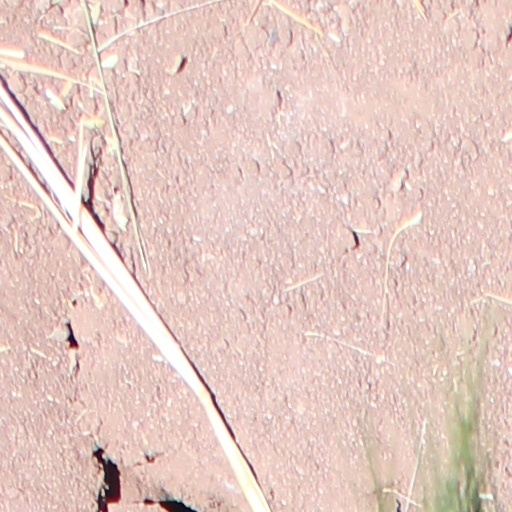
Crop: wheat